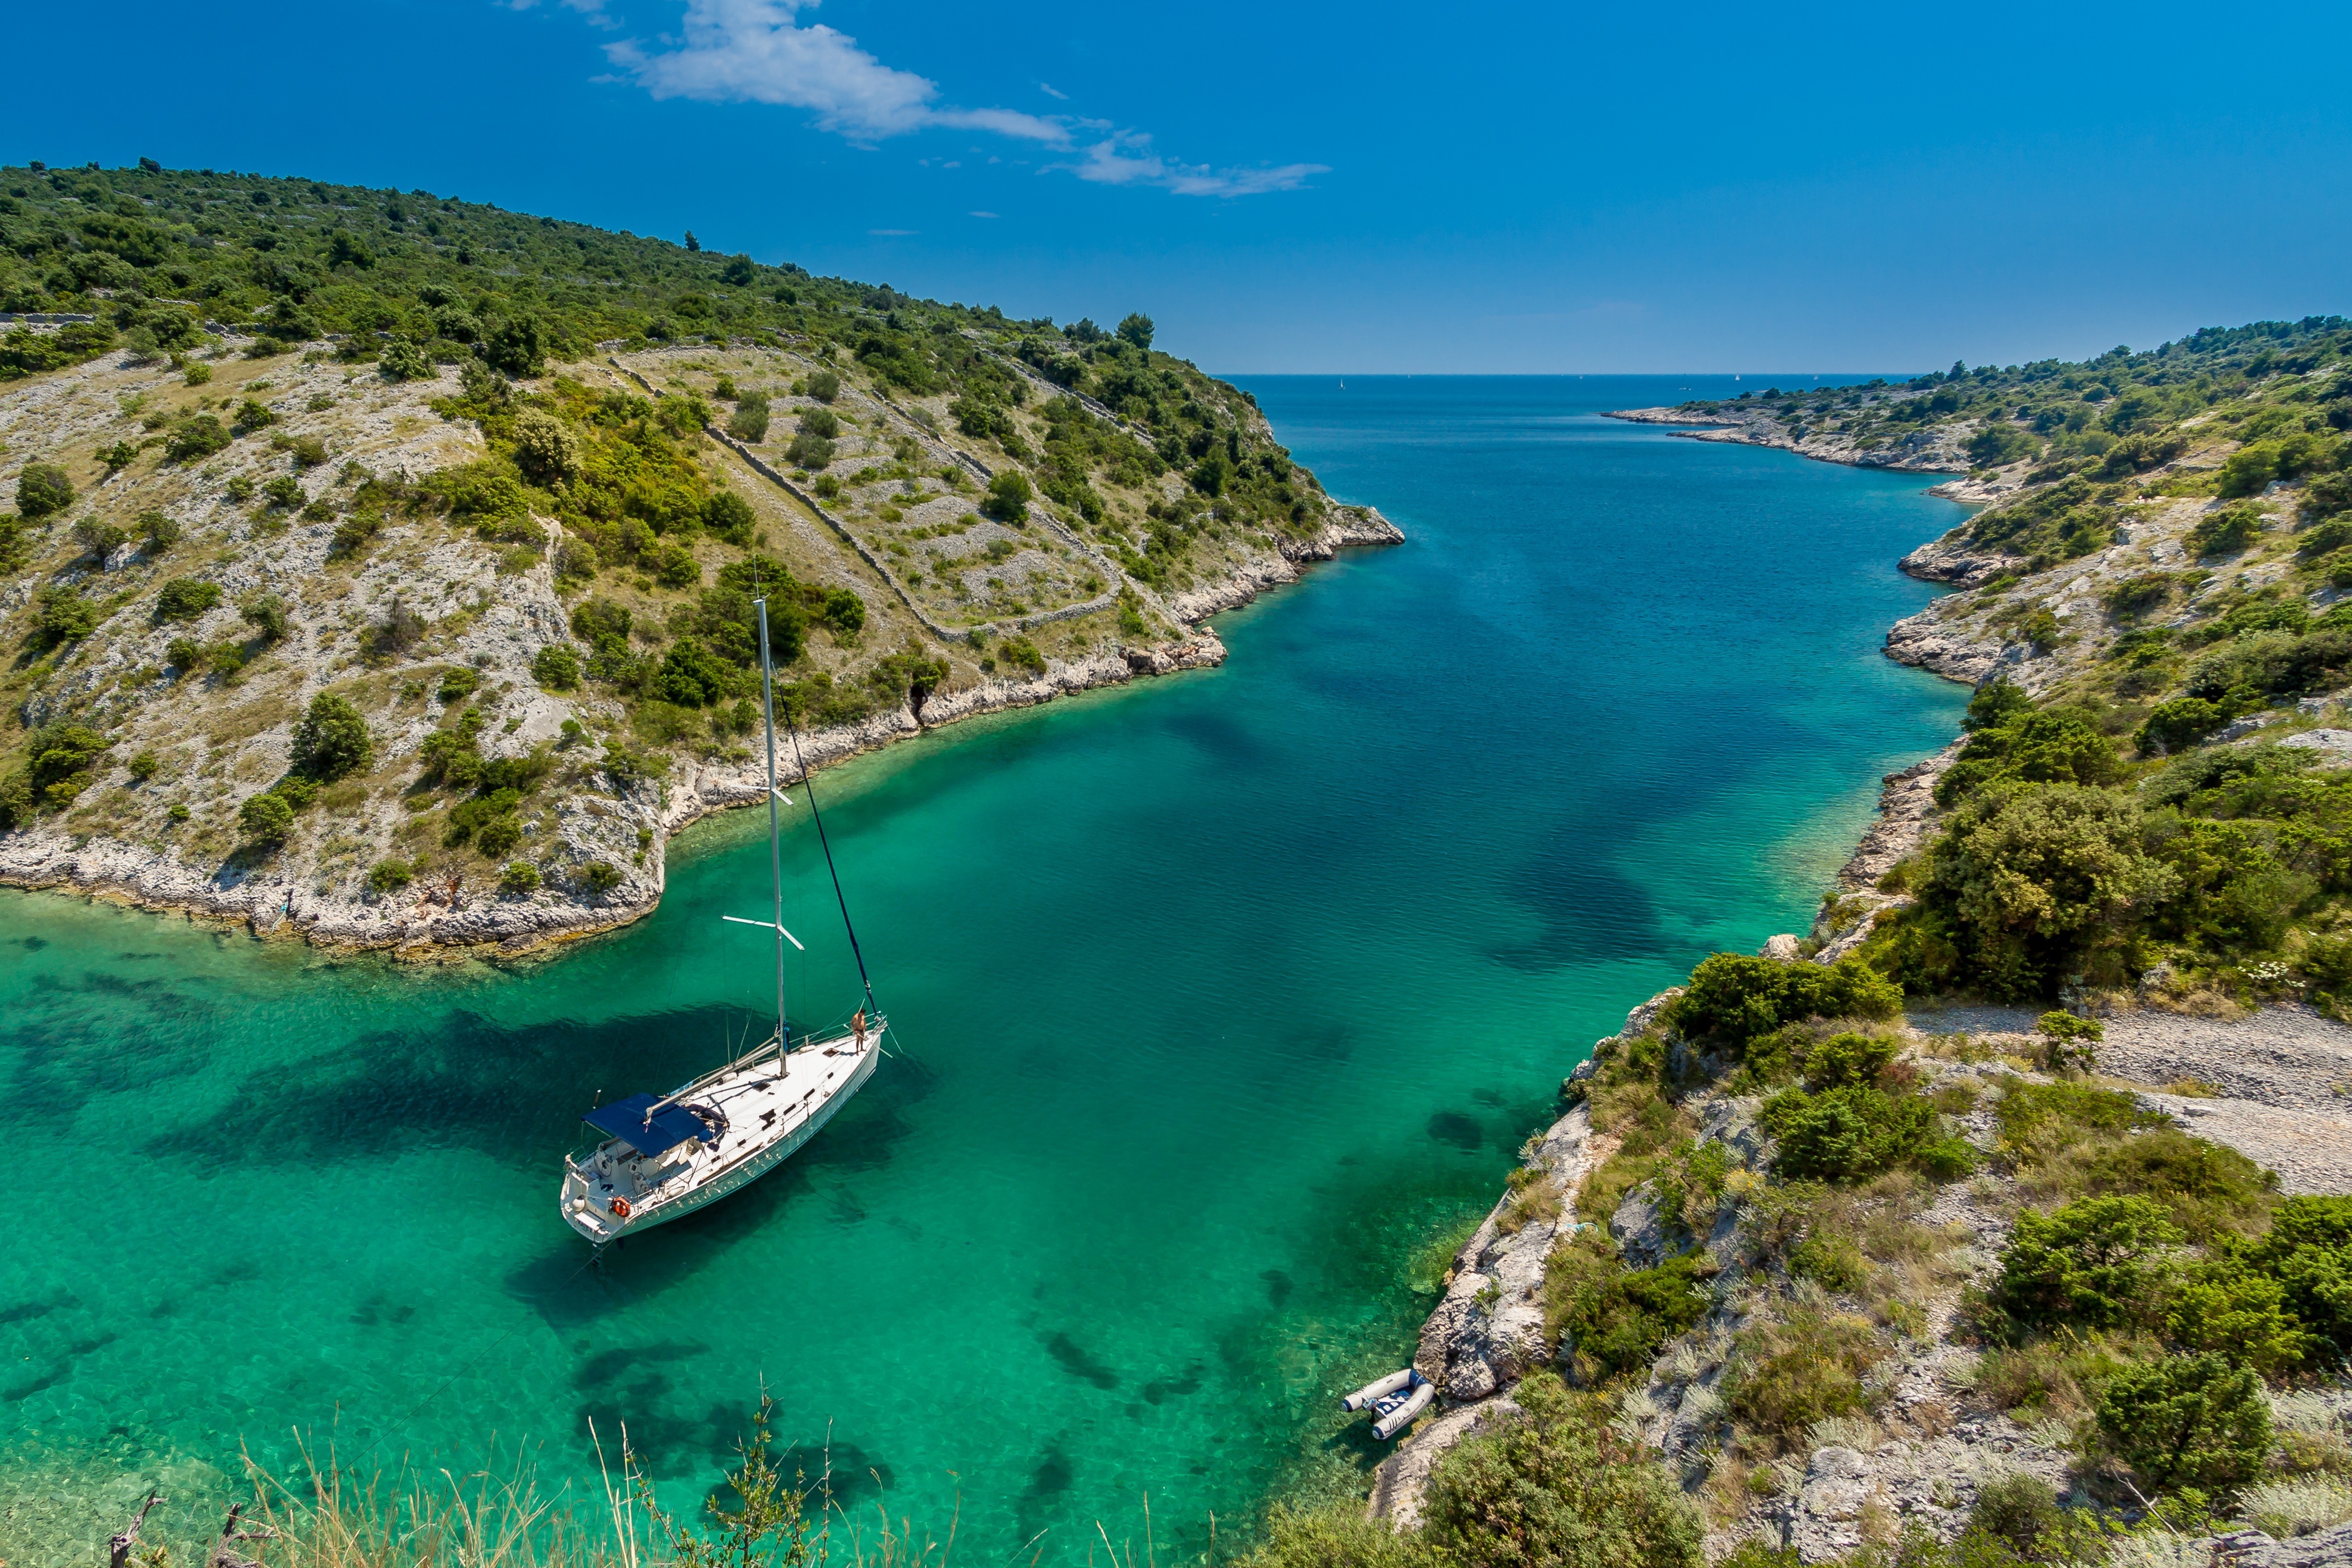
beach, sea, coast, water, ocean, boat, summer, vacation, travel, coastline, recreation, cliff, daytime, idyllic, cove, inlet, tropical, sailing, lagoon, bay, island, reservoir, leisure, terrain, body of water, outdoors, archipelago, watercraft, ecosystem, cape, islet, landform, aerial photography, geographical feature, promontory